Pittsburgh

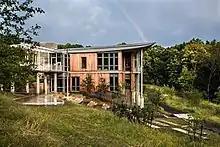
The Frick Environmental Center at Frick Park

Major art museums include the Andy Warhol Museum, the Carnegie Museum of Art, The Frick Pittsburgh, Pittsburgh Center for the Arts, the Mattress Factory, and the Carnegie Museum of Natural History, which holds extensive dinosaur, mineral, and Egyptian collections. The Kamin Science Center and associated SportsWorks offer interactive technology and science exhibits. The Heinz History Center, a Smithsonian affiliate, provides regional history in the Strip District, while the Fort Pitt Museum is located in Point State Park. The Soldiers and Sailors Memorial Hall and Museum houses military exhibits, and the Children's Museum of Pittsburgh features interactive exhibits for kids. The eclectic Bayernhof Music Museum is located six miles (9km) from downtown, while The Clemente Museum is in Lawrenceville. The Cathedral of Learning's Nationality Rooms showcase pre-19th-century learning environments, and architectural tours are available in many neighborhoods. Downtown's cultural district hosts quarterly Gallery Crawls and the annual Three Rivers Arts Festival. Pittsburgh also has art galleries such as the Miller Gallery at Carnegie Mellon University, University Art Gallery of the University of Pittsburgh, the American Jewish Museum, and the Wood Street Galleries.